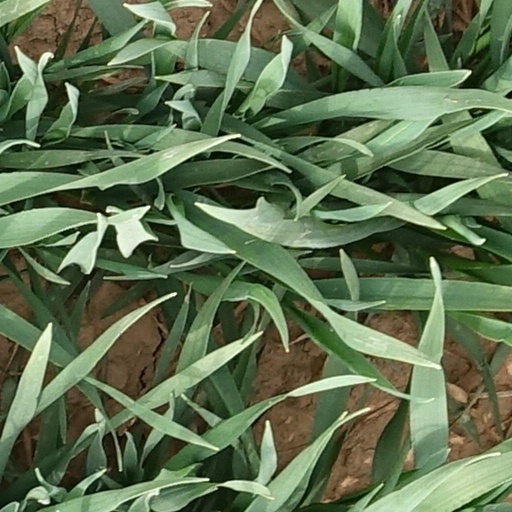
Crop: wheat